Rectifier

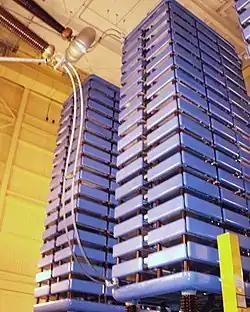
Two of three high-power thyristor valve stacks used for long-distance transmission of power from Manitoba Hydro dams. Compare with mercury-arc system from the same dam-site, above.

In high-power applications, from 1975 to 2000, most mercury valve arc-rectifiers were replaced by stacks of very high power thyristors, silicon devices with two extra layers of semiconductor, in comparison to a simple diode.